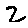
Label: 2